List of birds of Nicaragua

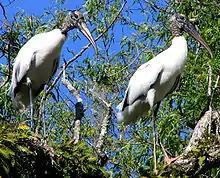
Wood storks

Order: ProcellariiformesFamily: Procellariidae